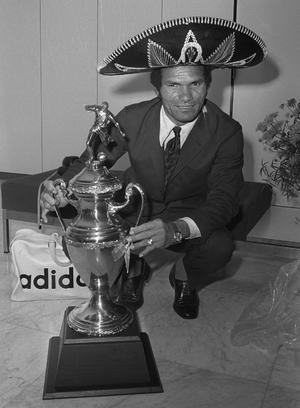
Haílton Corrêa de Arruda, dit Manga, est un footballeur brésilien. Il occupe le poste de gardien de but. Il joue notamment pour le Botafogo FR, le Nacional et le SC Internacional et participe à coupe du monde 1966.